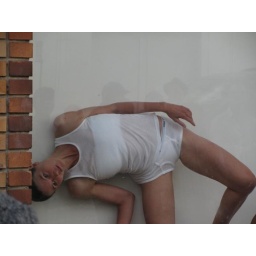
female model sideways in gallery window